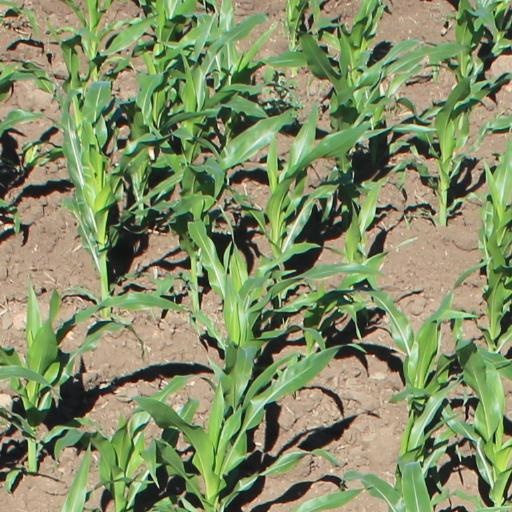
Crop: maize; corn